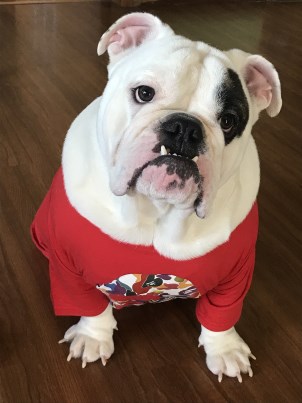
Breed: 1121-n000002-French_bulldog